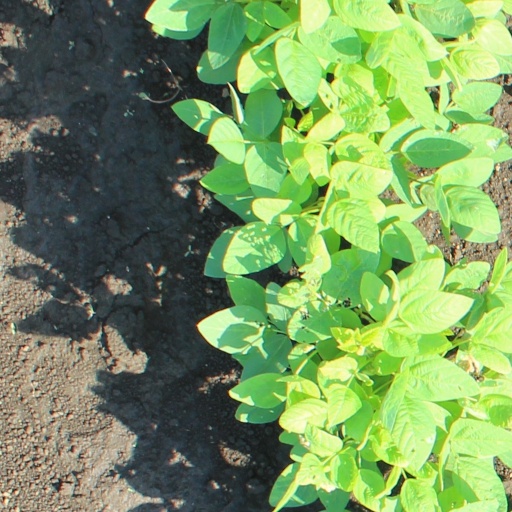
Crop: soybean